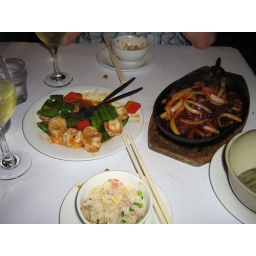
the sizzling beef sizzled all over the table - the steam that rose up can take your breath away.